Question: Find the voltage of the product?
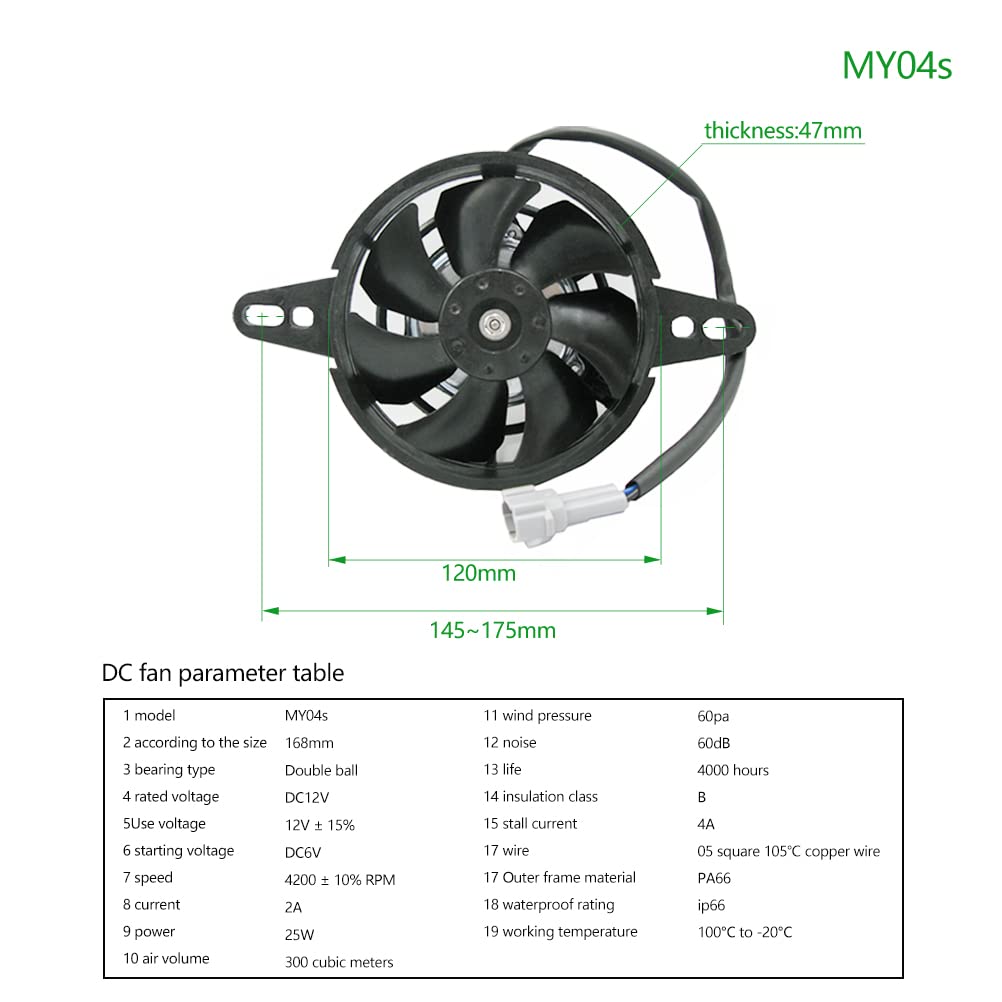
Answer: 6.0 volt